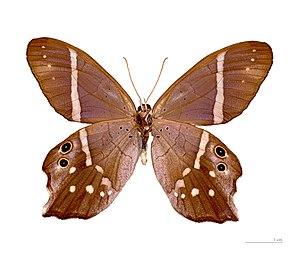
Pierella hyalinus est une espèce d'insectes lépidoptères de la famille des Nymphalidae, de la sous-famille des Satyrinae, de la tribu des Haeterini et du genre Pierella.